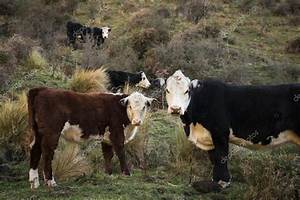
Label: cow